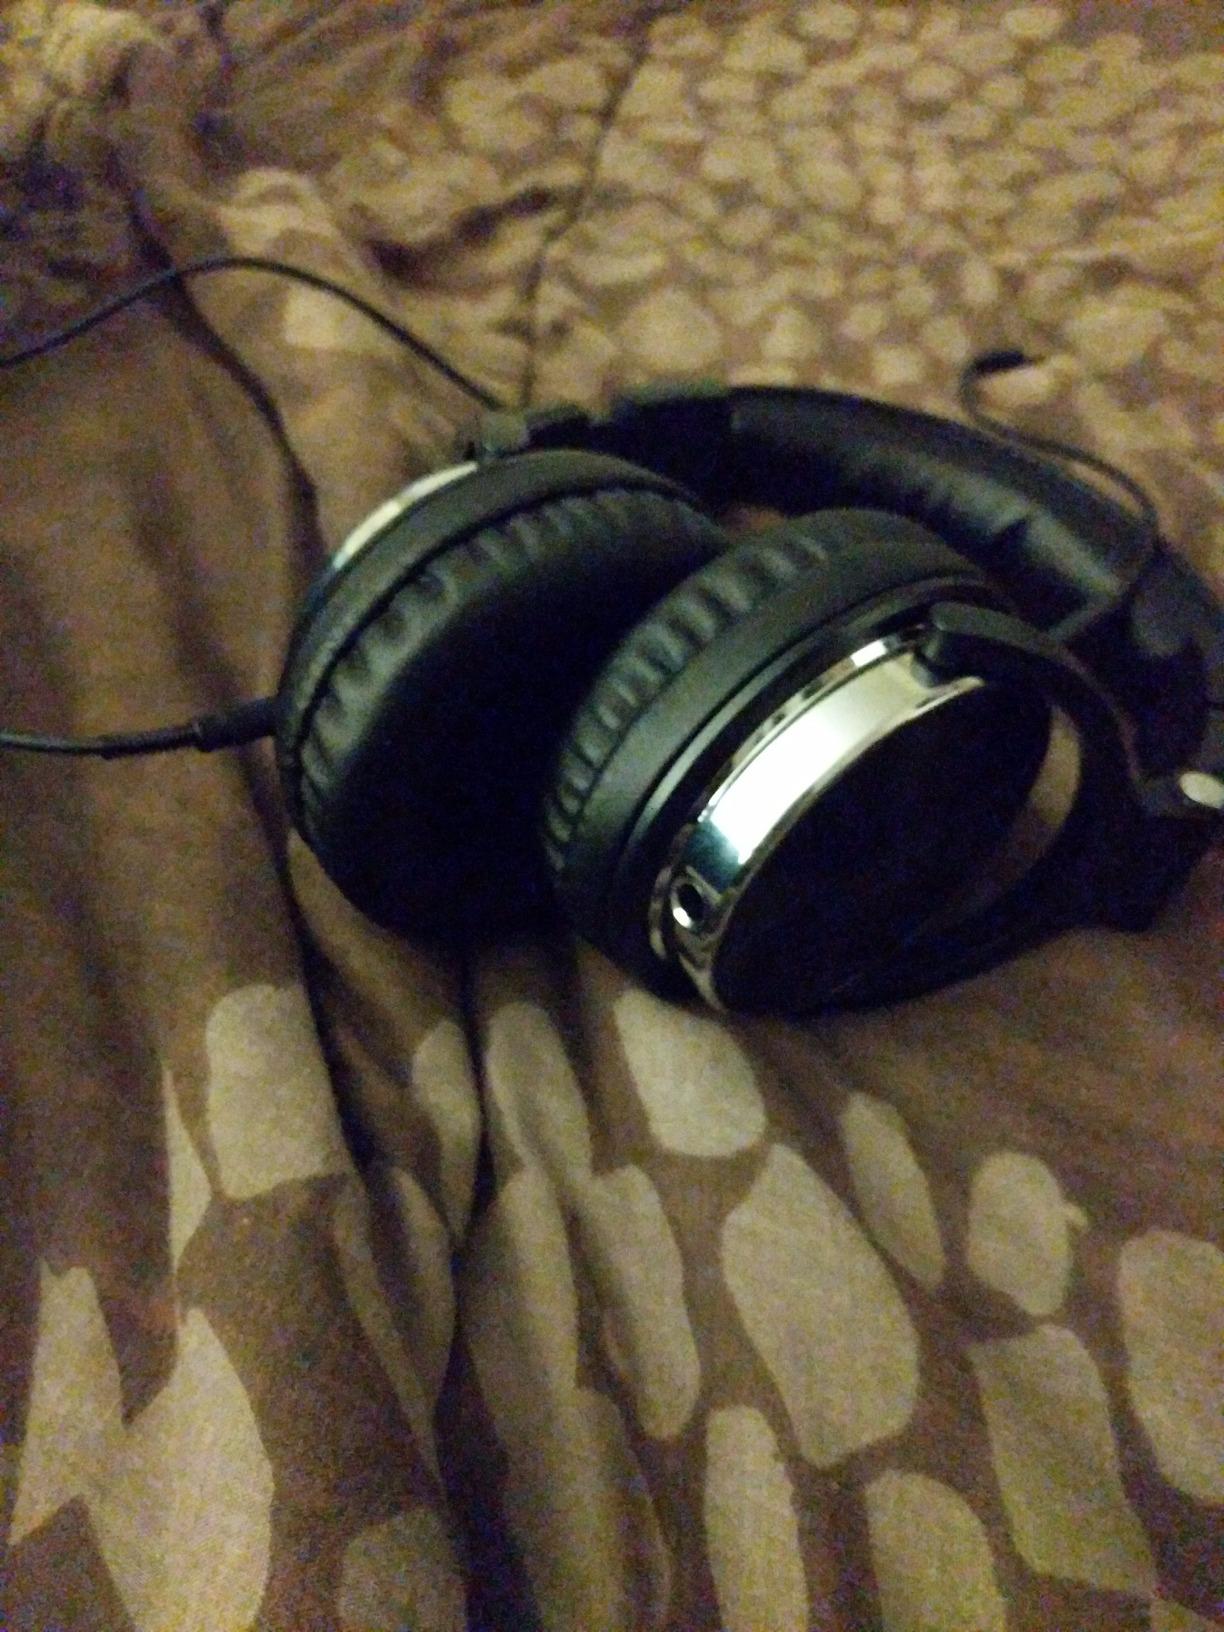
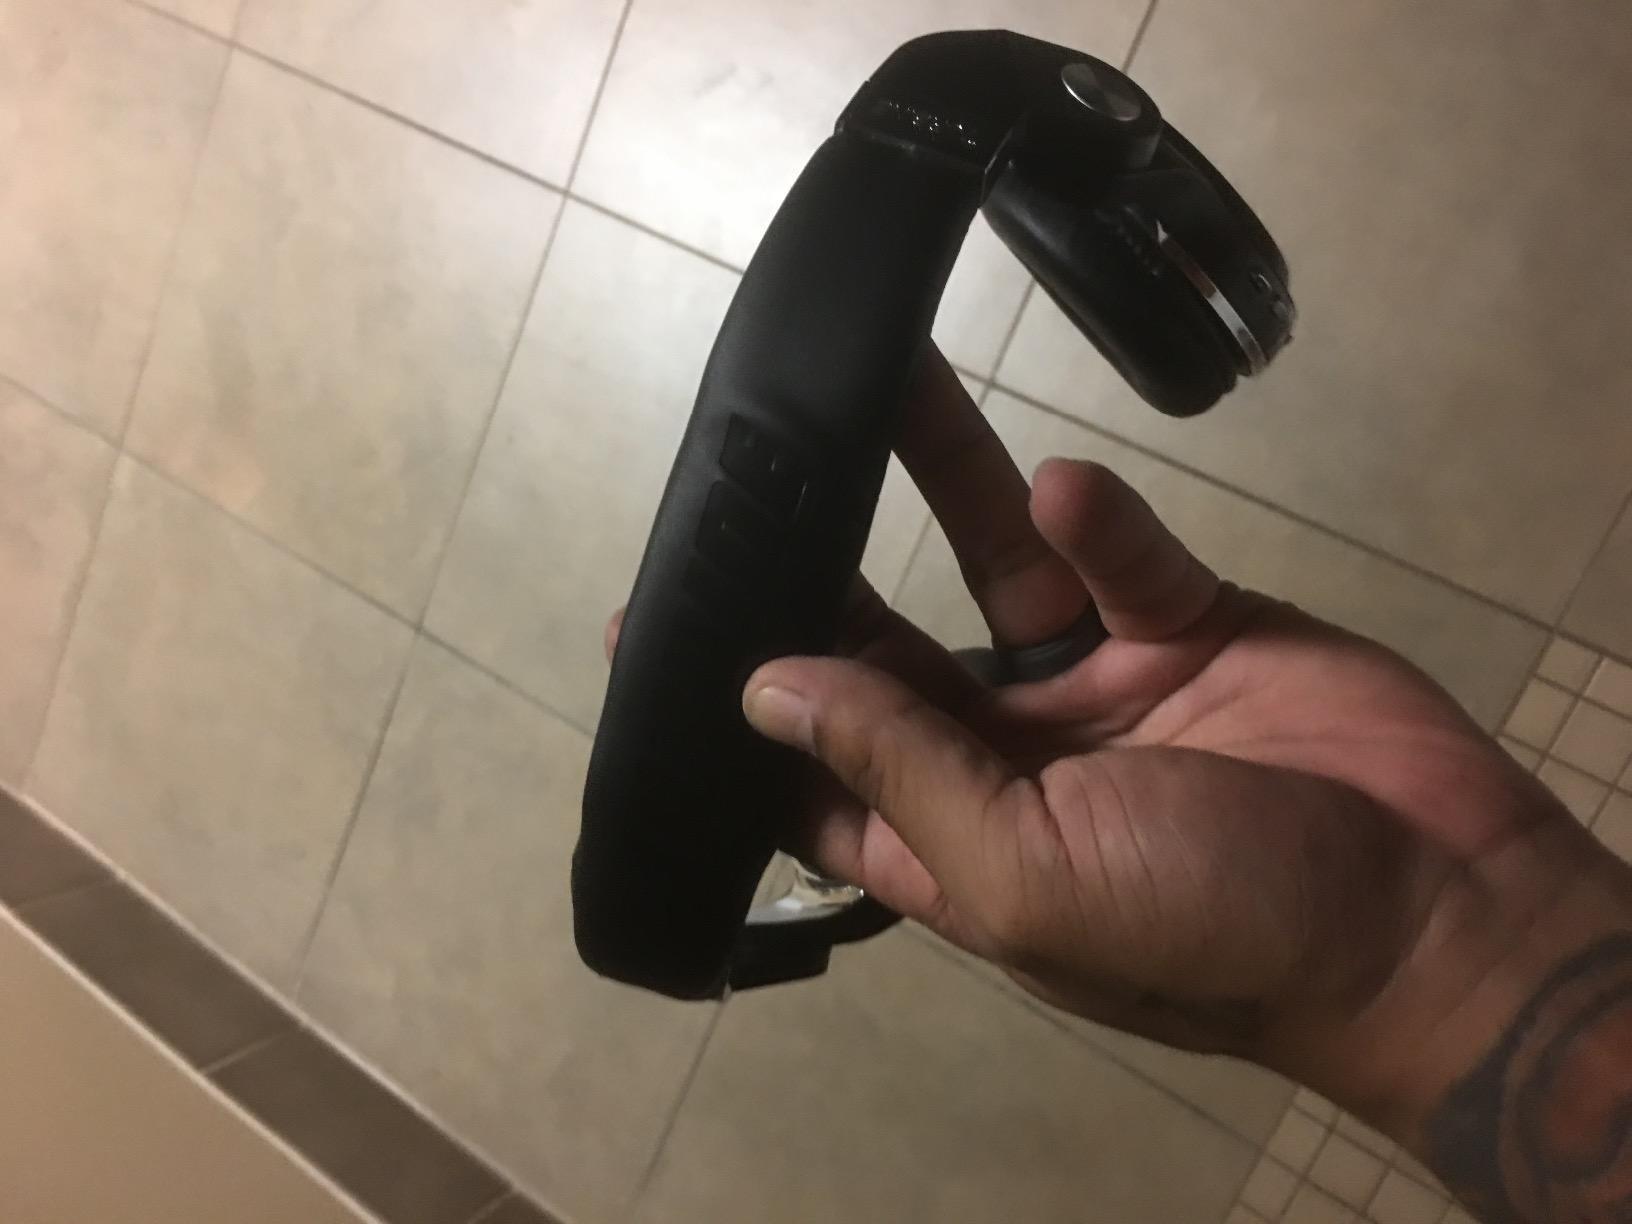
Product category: headphones
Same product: no